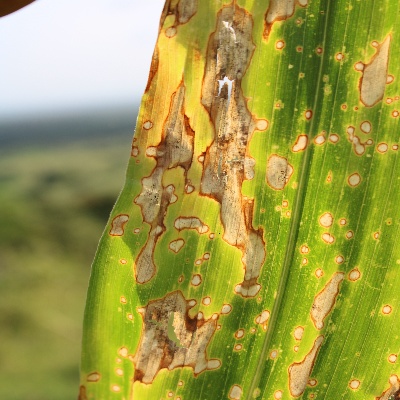
Crop: Maize
Condition: leaf blight